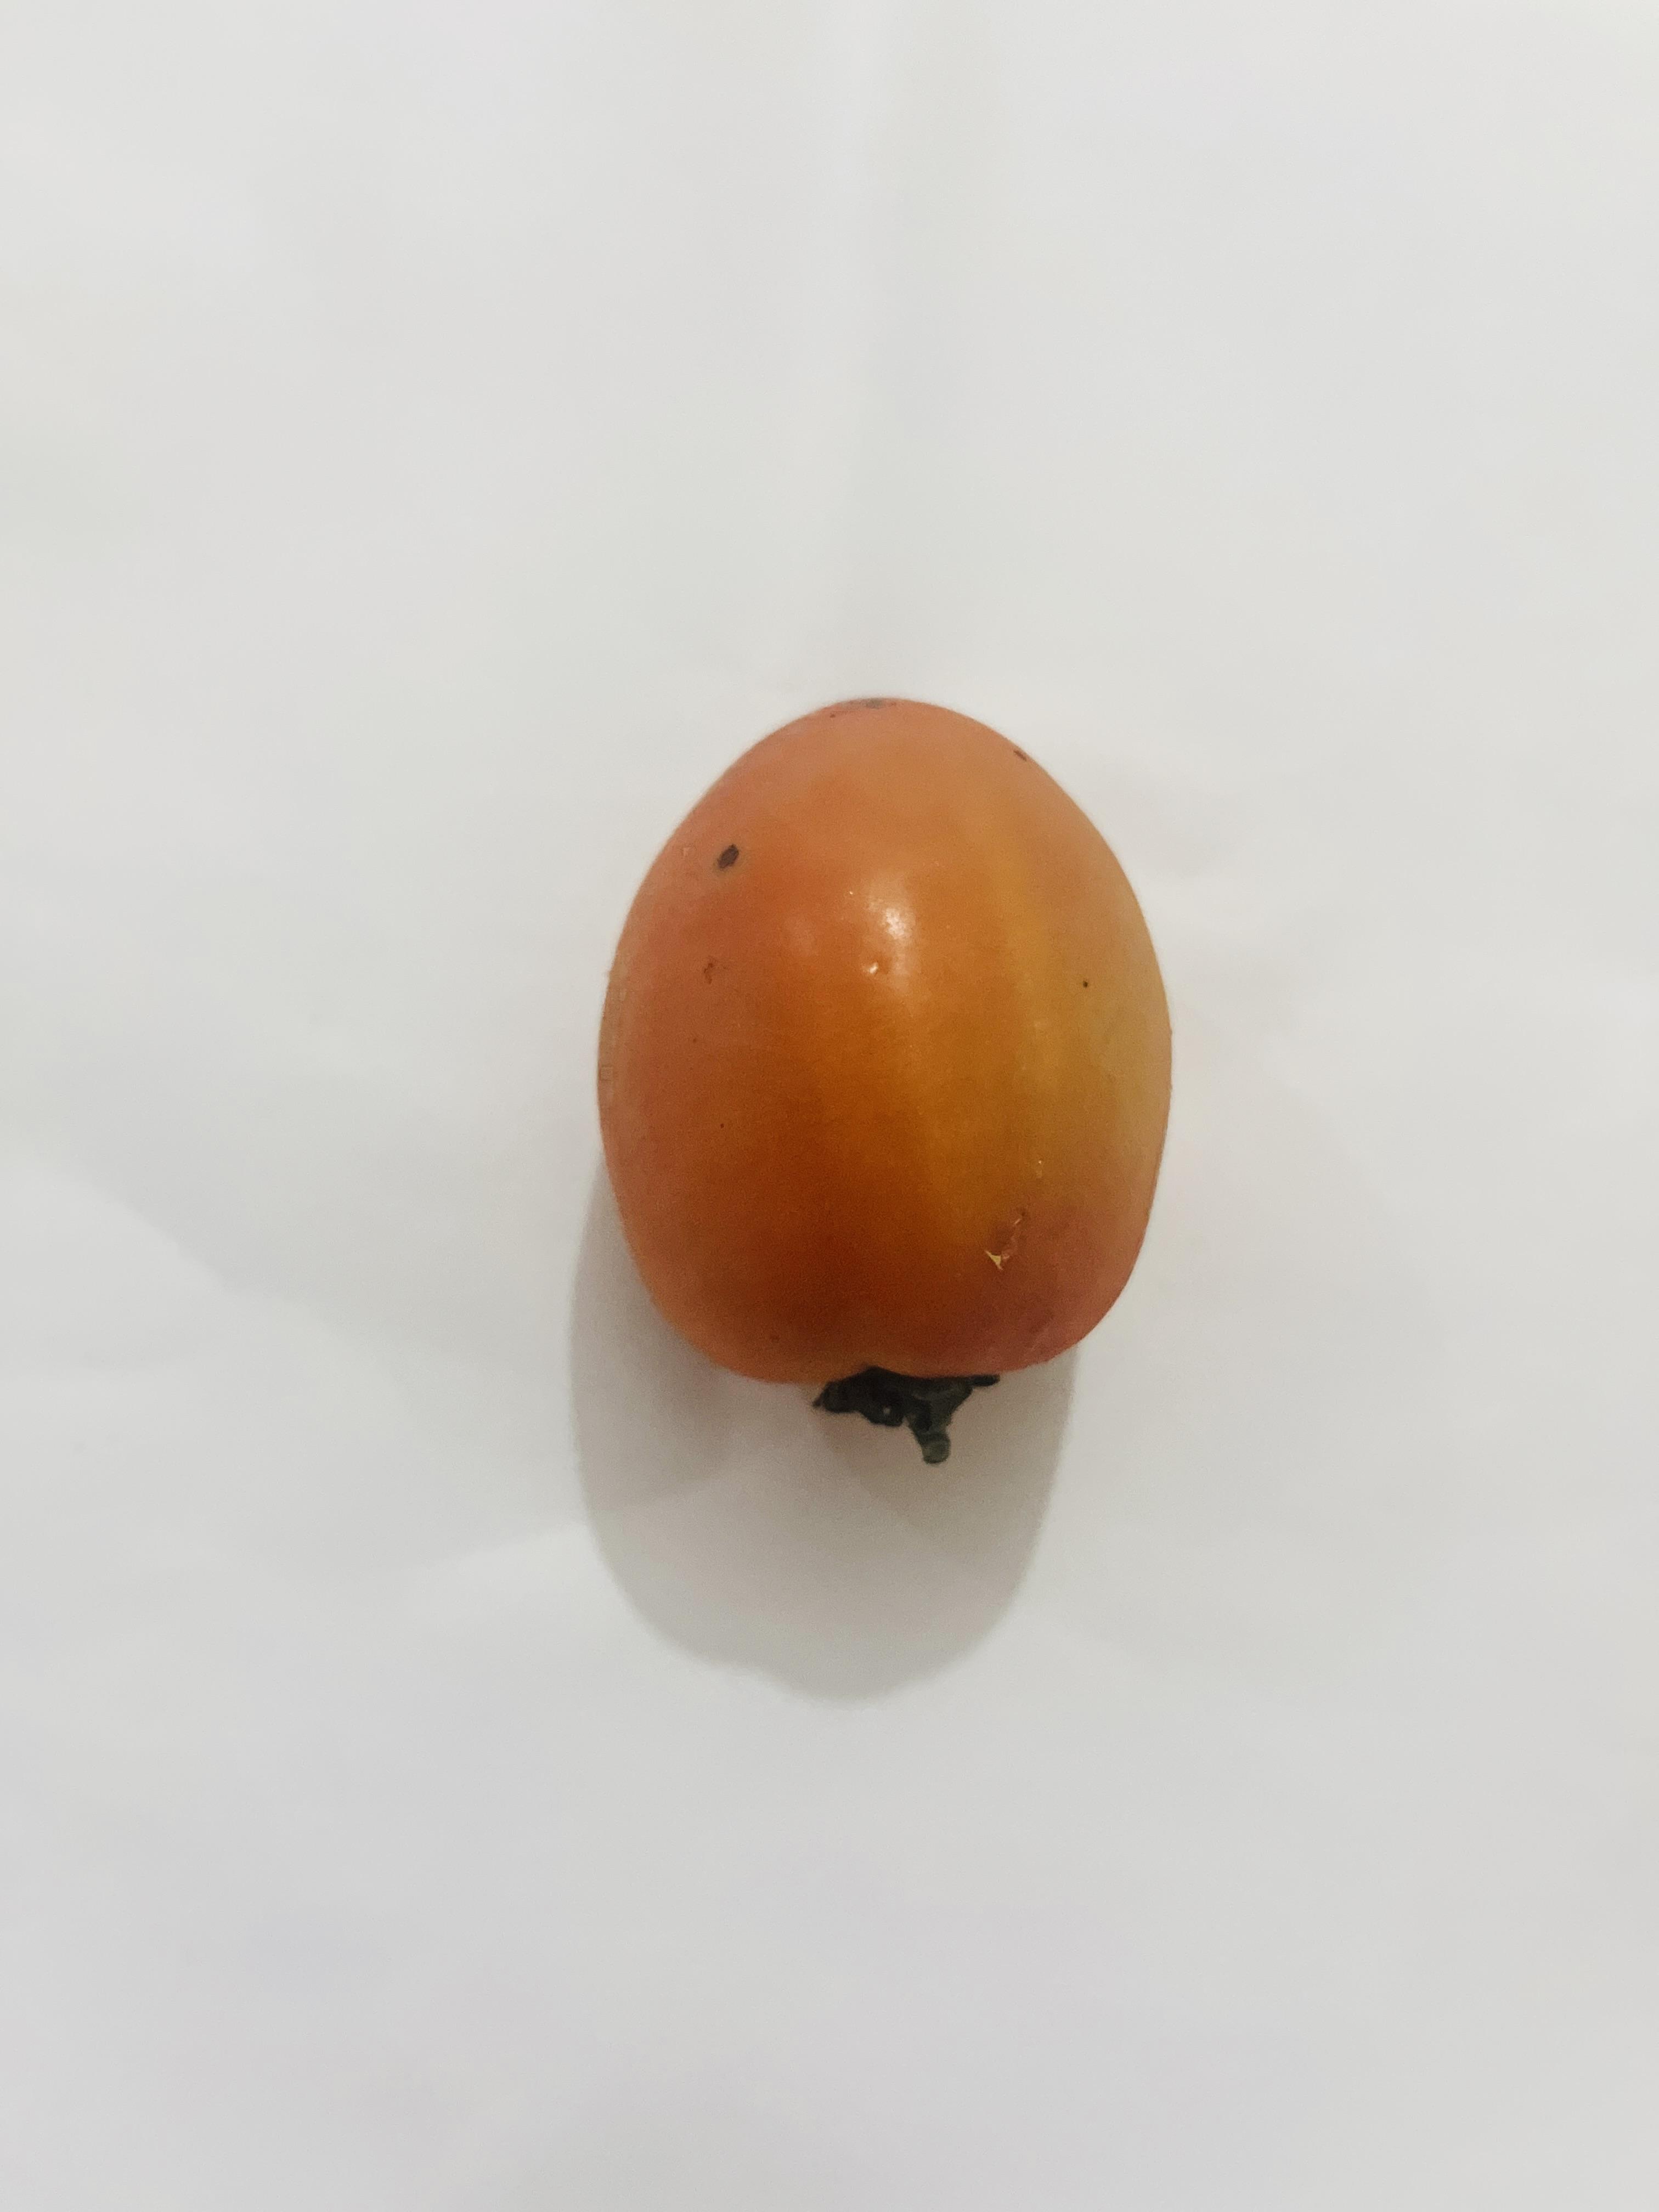
Label: Tomato